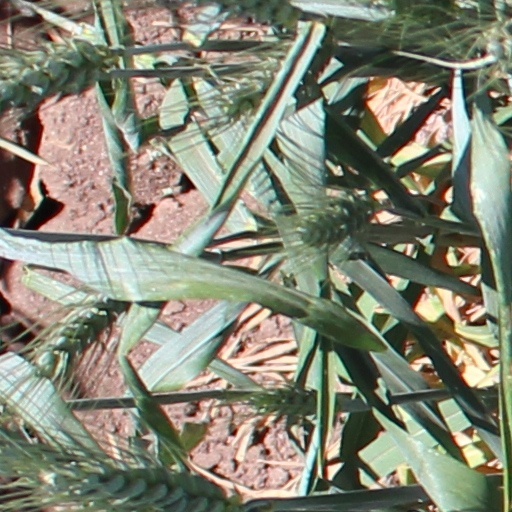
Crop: wheat